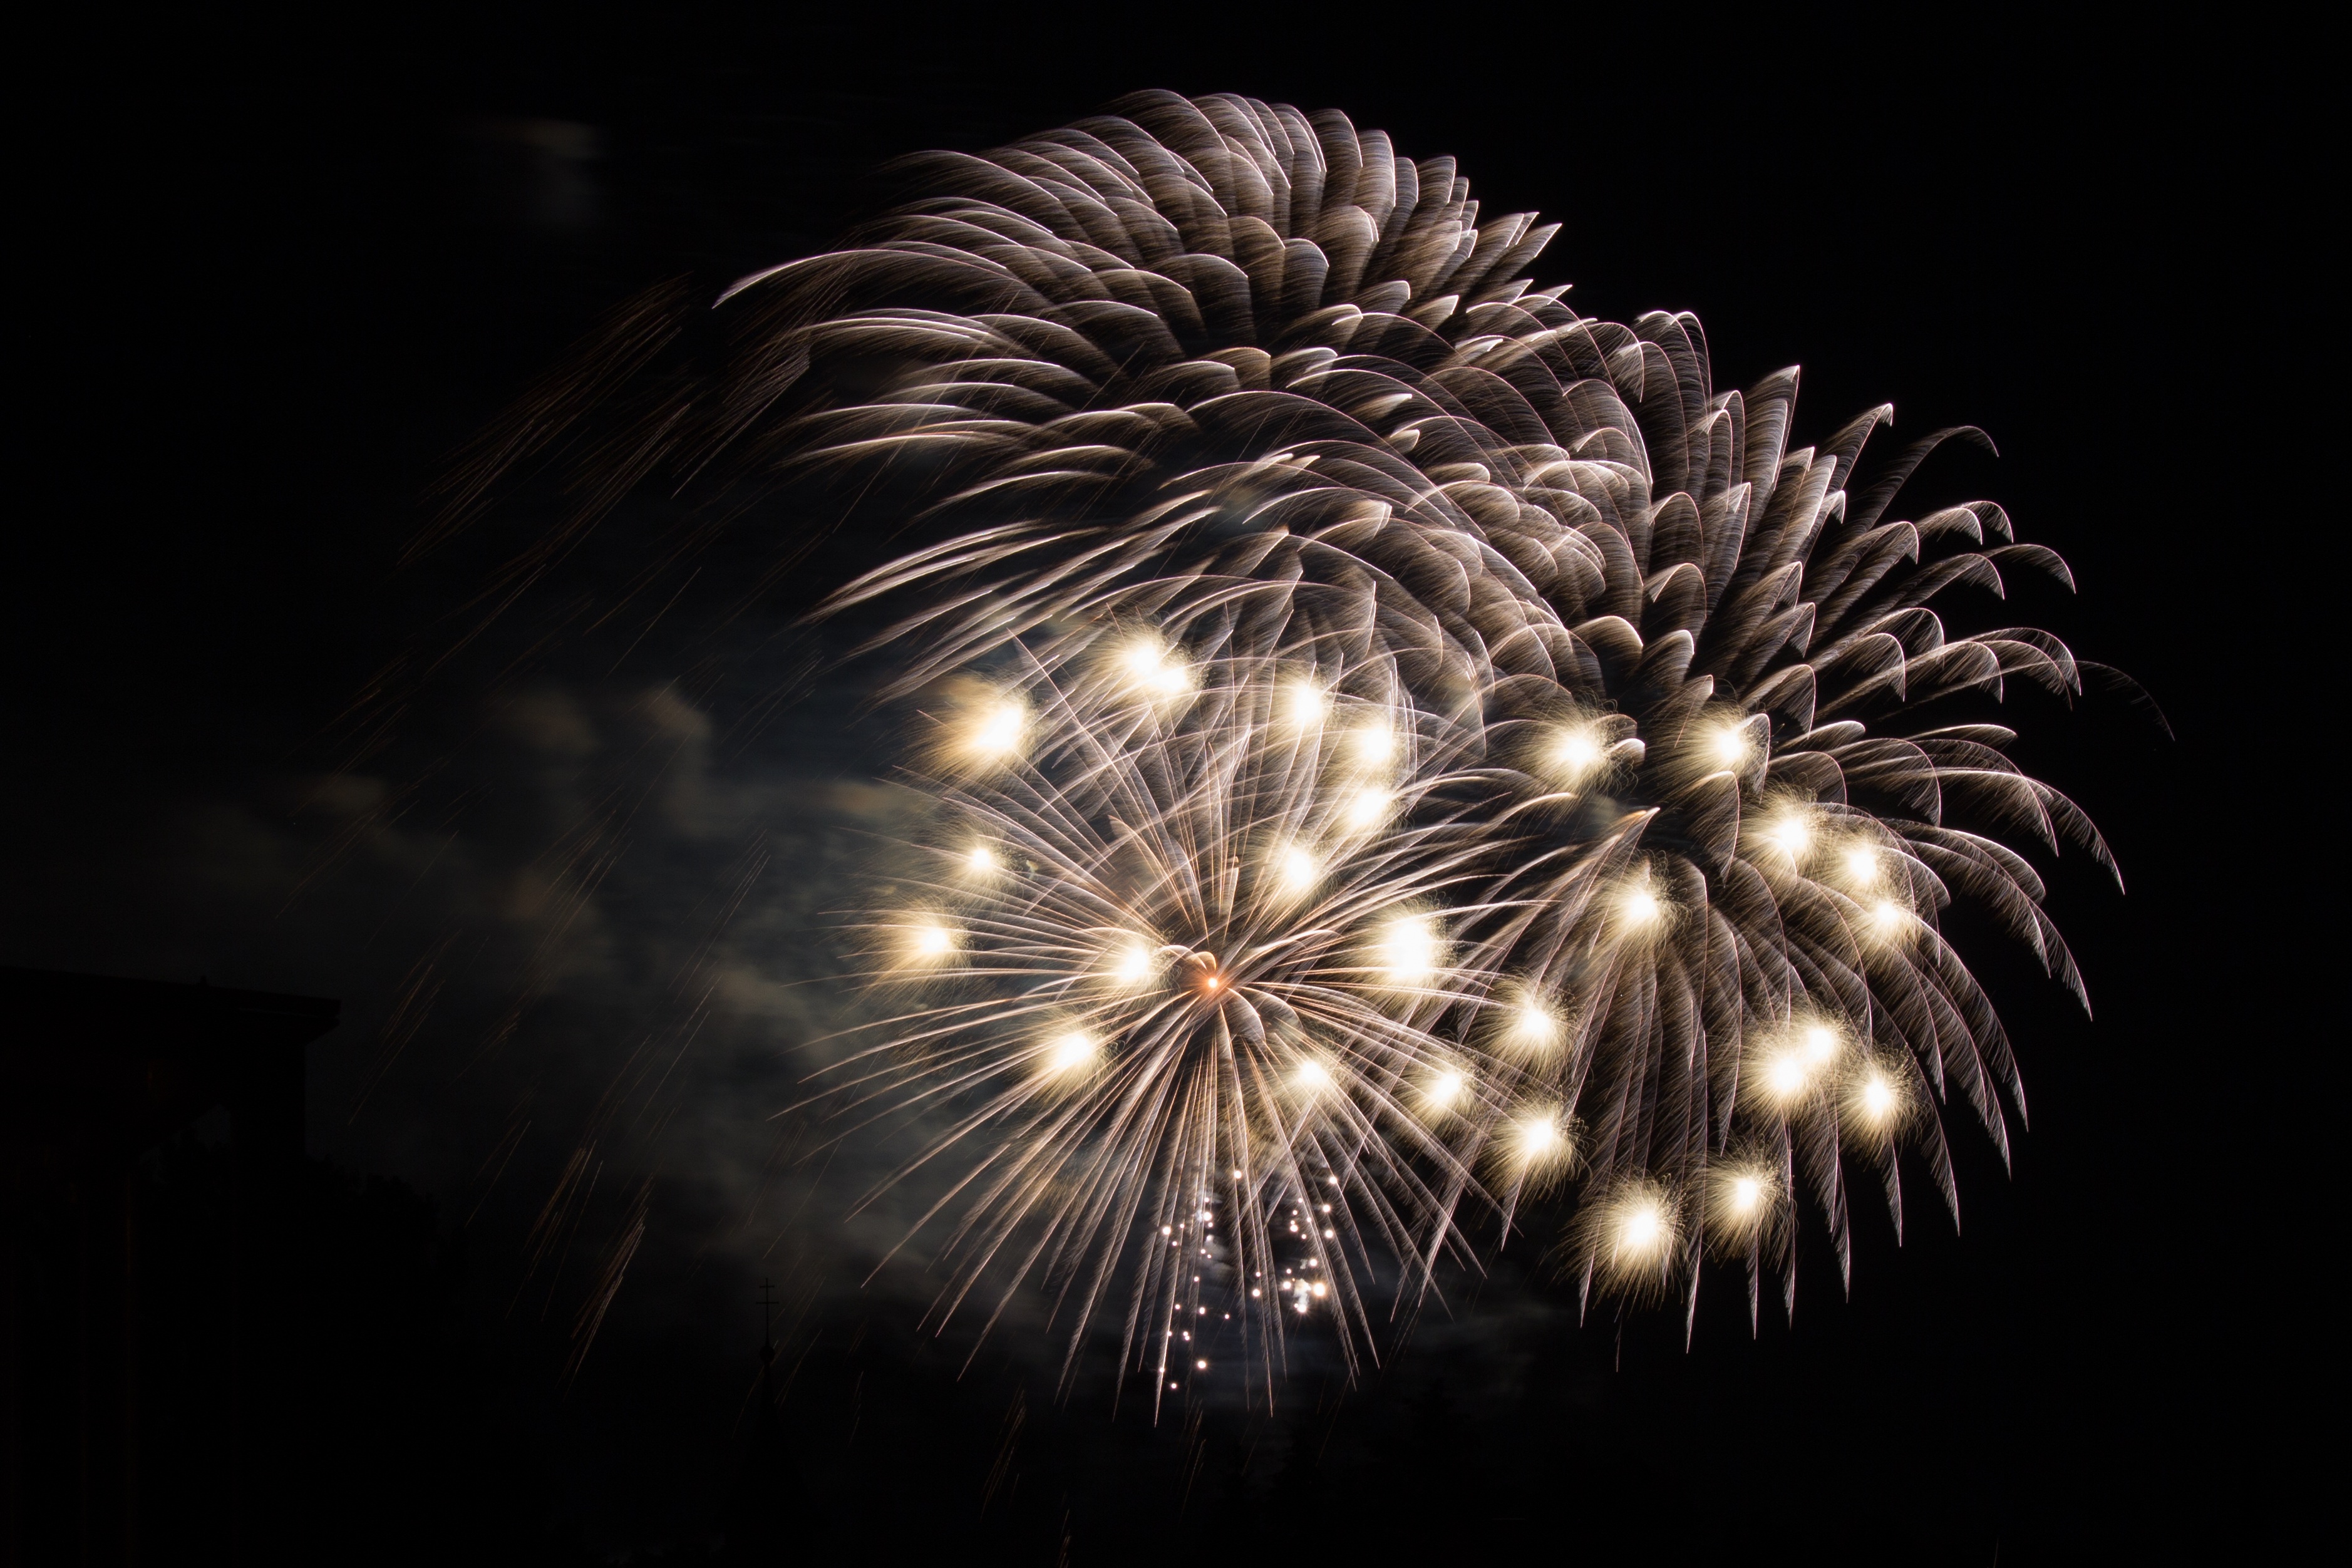
light, black and white, recreation, pyrotechnics, rocket, radio, fireworks, party, event, midnight, new year's eve, turn of the year, laburnum, outdoor recreation